Frank Chan

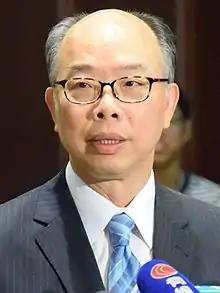

Frank Chan Fan (born 4 February 1958) is a Hong Kong engineer and government official. He served as Secretary for Transport and Housing from 2017 to 2022, also the Chairman of Hong Kong Housing Authority, Chairman of Aviation Development & Three-runway System Advisory Committee and Chairman of Hong Kong Logistics Development Council. Before Chan has become a principal official as Secretary for Transport and Housing, he was the Director of Electrical and Mechanical Services.